Nunnunarvu

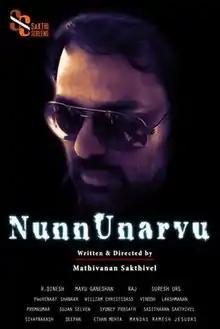
Official poster

Nunnunarvu is a 2016 Indian Tamil-language romantic thriller film written and directed by Mathivanan Sakthivel, who previously directed and starred in "Maha Maha". The film features him and Indira in the lead roles. The music for the songs in the film is composed by Mayu Ganeshan with background score done by Raj and editing by Suresh Urs. The film released on 30 September 2016.